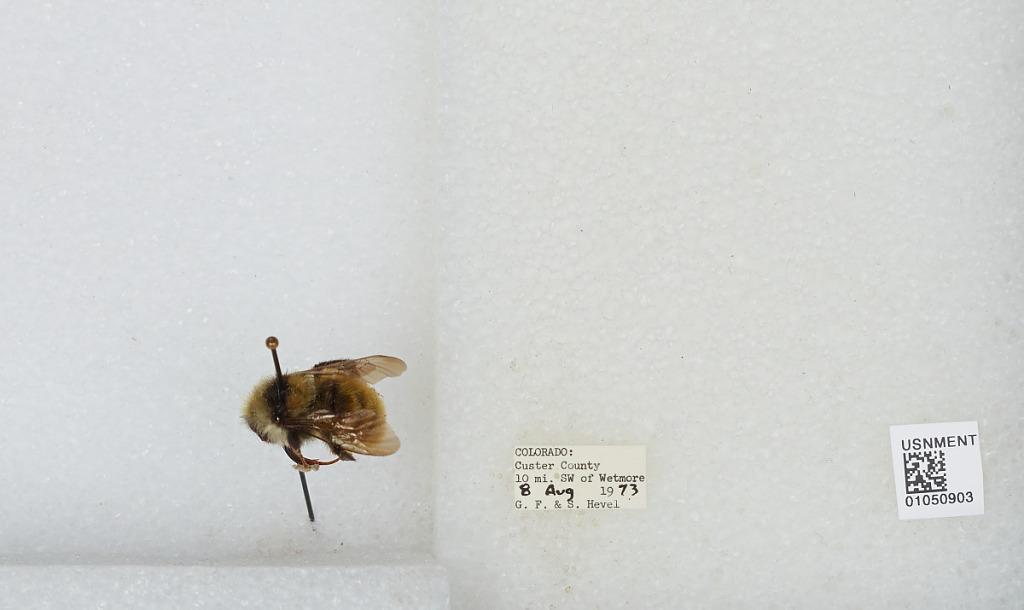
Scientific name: Bombus sp.
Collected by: G. Hevel & S. Hevel
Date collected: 1973-8-8
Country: United States
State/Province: Colorado
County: Custer
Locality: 10 mi. SW of Wetmore
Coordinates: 38.1355, -105.215